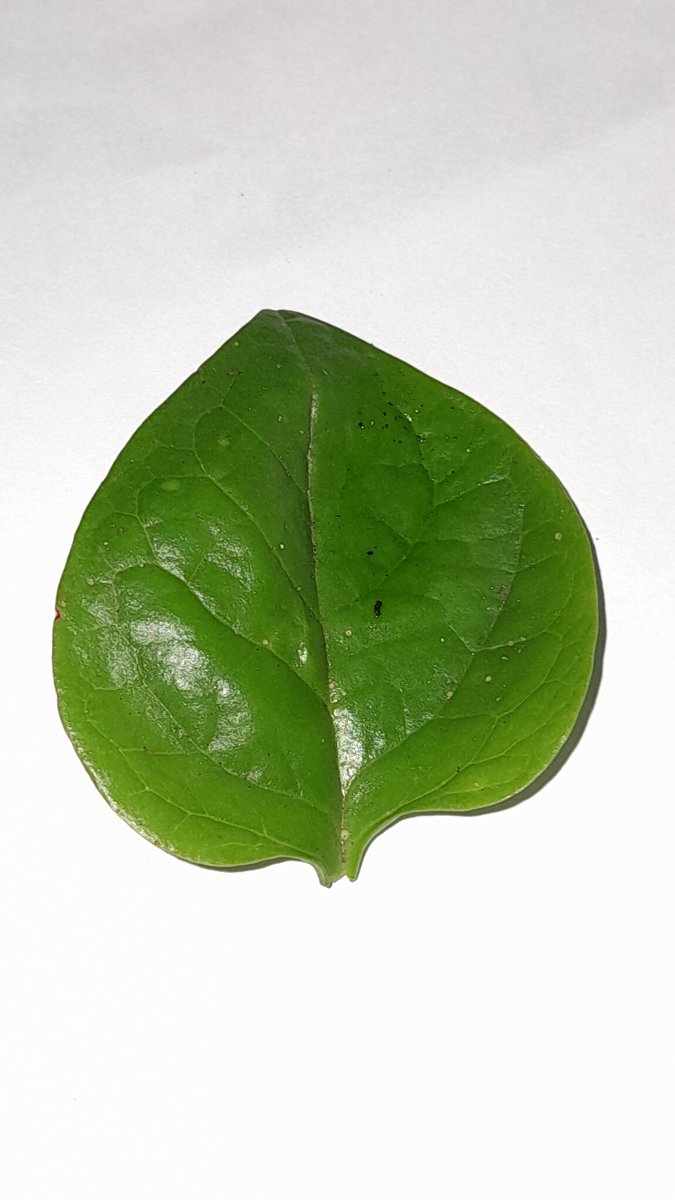
Label: Healthy-Leaf